Angel Peak Scenic Area

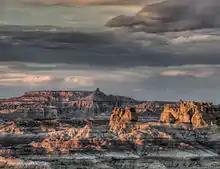
Badlands, Angel Peak Scenic Area

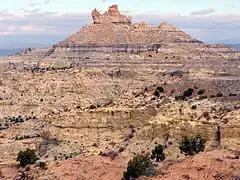
Angel Peak (elevation 6,988 feet) and badlands

The Angel Peak Scenic Area is a BLM recreation area located about 15 miles south of Bloomfield in San Juan County, New Mexico. The recreation area, more than 10,000 acres of rugged terrain, features Angel Peak (elevation 6,988 feet), colorful badlands and deep canyons.